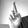
ASL letter: R